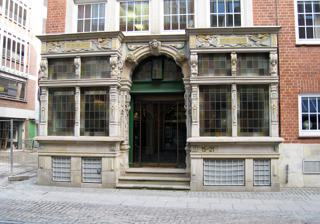
Building: Essighaus
Country: Germany
Year built: 1618
The restored ground floor facade of the Essighaus The Essighaus was an impressive gabled town house in the old town of Bremen in northern Germany. One of the city's finest examples of Renaissance architecture , it was almost completely destroyed by bombing in 1943 . The entrance flanked by projecting bay windows is the only part of the building which has been restored. History The house was built in 1618 in the ornate Renaissance style. With its richly decorated facade and interior, it was known well beyond the bounds of the city. Located on Langenstraße in the city's Schlachte district, the building takes its name from a vinegar factory (German Essig means vinegar) on the property at the beginning of the 19th century, but it may also be a corruption of Esich-Haus, as the Esich family originally lived there. Combining living quarters, an office and a shop, it was typical of Bremen's old merchants' houses. In 1897, a wine bar called the "Alt-Bremer Haus" opened on the premises. The Bremen branch of the East Asian Company was founded there by local merchants in 1901. Essighaus was the location of a fainting spell by Sigmund Freud in 1909. This was not seen as a minor event by his student Carl Jung who saw it as evidence of the psychoanalyst's own neurosis. Rebuilding In 1956, after suffering serious war damage, the house was rebuilt by the architects Wilhelm Wortmann and Erik Schott who restored the lower facade from the remains. Following conversion work in 1985, the building now belongs to the Deutsche Factoring Bank. Since 1973, it has been listed as a heritage monument. A plaque on the building records the history of the building and the grander Kornhaus building which was next door before it was destroyed in the war. References